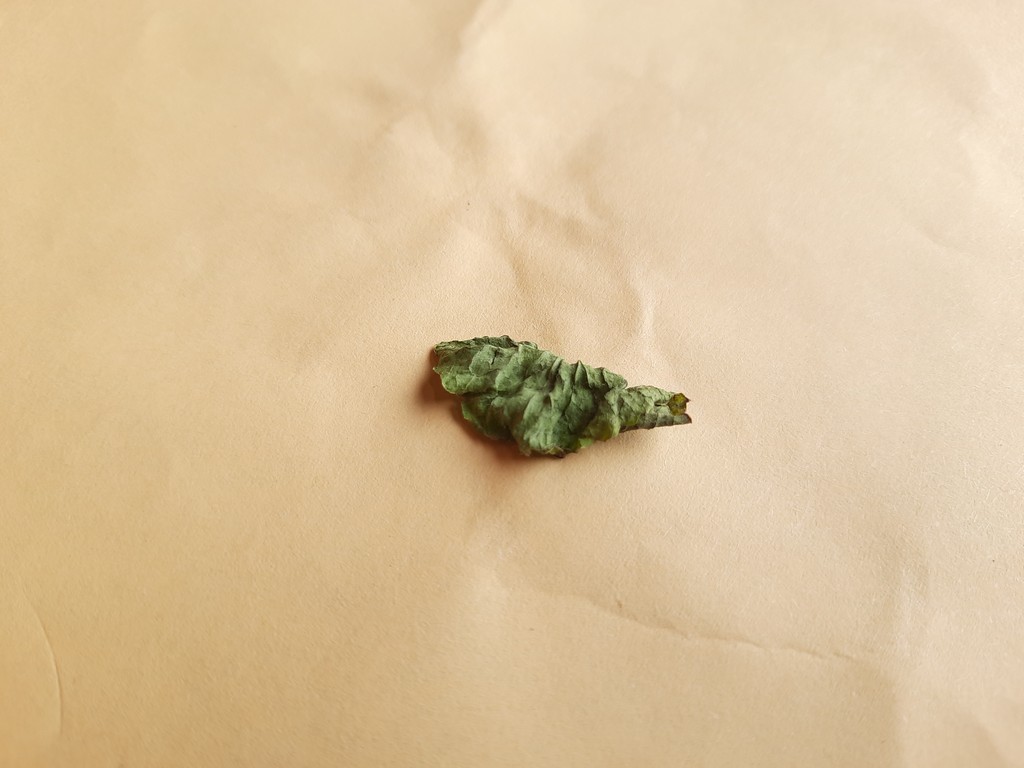
Label: Dried